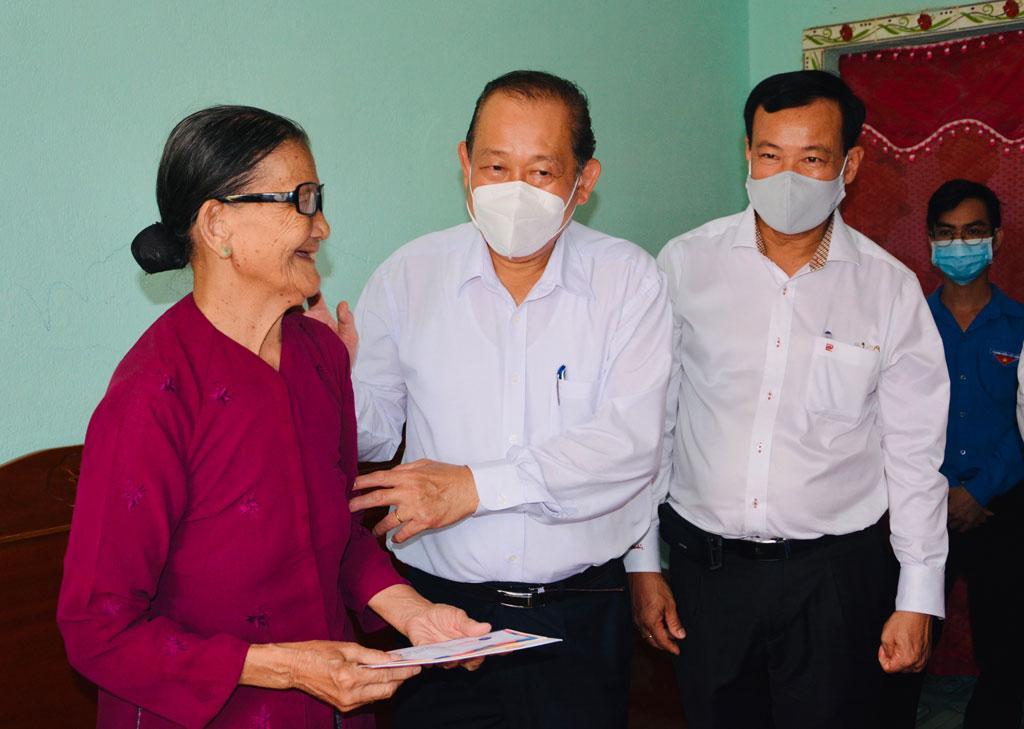
có một bà lão đang mỉm cười với những người đàn ông mặc áo sơ mi trắng